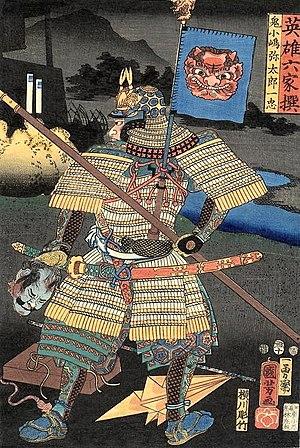
Le tachi est un sabre possédant une lame courbe d'environ 70 cm, précurseur du sabre japonais classique. C'est principalement une arme de cavalerie.
En anthropologie, on parle de chasseurs de têtes pour évoquer des groupes humains ayant pour coutume de conserver les têtes des personnes qu'elles ont tuées dans ce but exclusif et pour lesquels cette pratique revêt un rôle culturel et social central. La chasse aux têtes a été décrite à l'époque historique dans certaines parties de l'Océanie, en Asie du sud, du sud-est, de l'ouest ainsi qu'en Afrique centrale et en Amérique centrale. Elle a également été rapportée, dans l'Antiquité, en Europe, chez certaines tribus Celtes, chez les peuples germaniques de l'ouest, et chez les Scythes. Elle a été pratiquée en Europe jusqu'à la fin du Moyen Âge, en Irlande ainsi qu'à la frontière entre l'Angleterre et l'Écosse, et, jusqu'au XIXᵉ siècle, au Monténégro, en Croatie et dans l'ouest de l'Herzégovine.